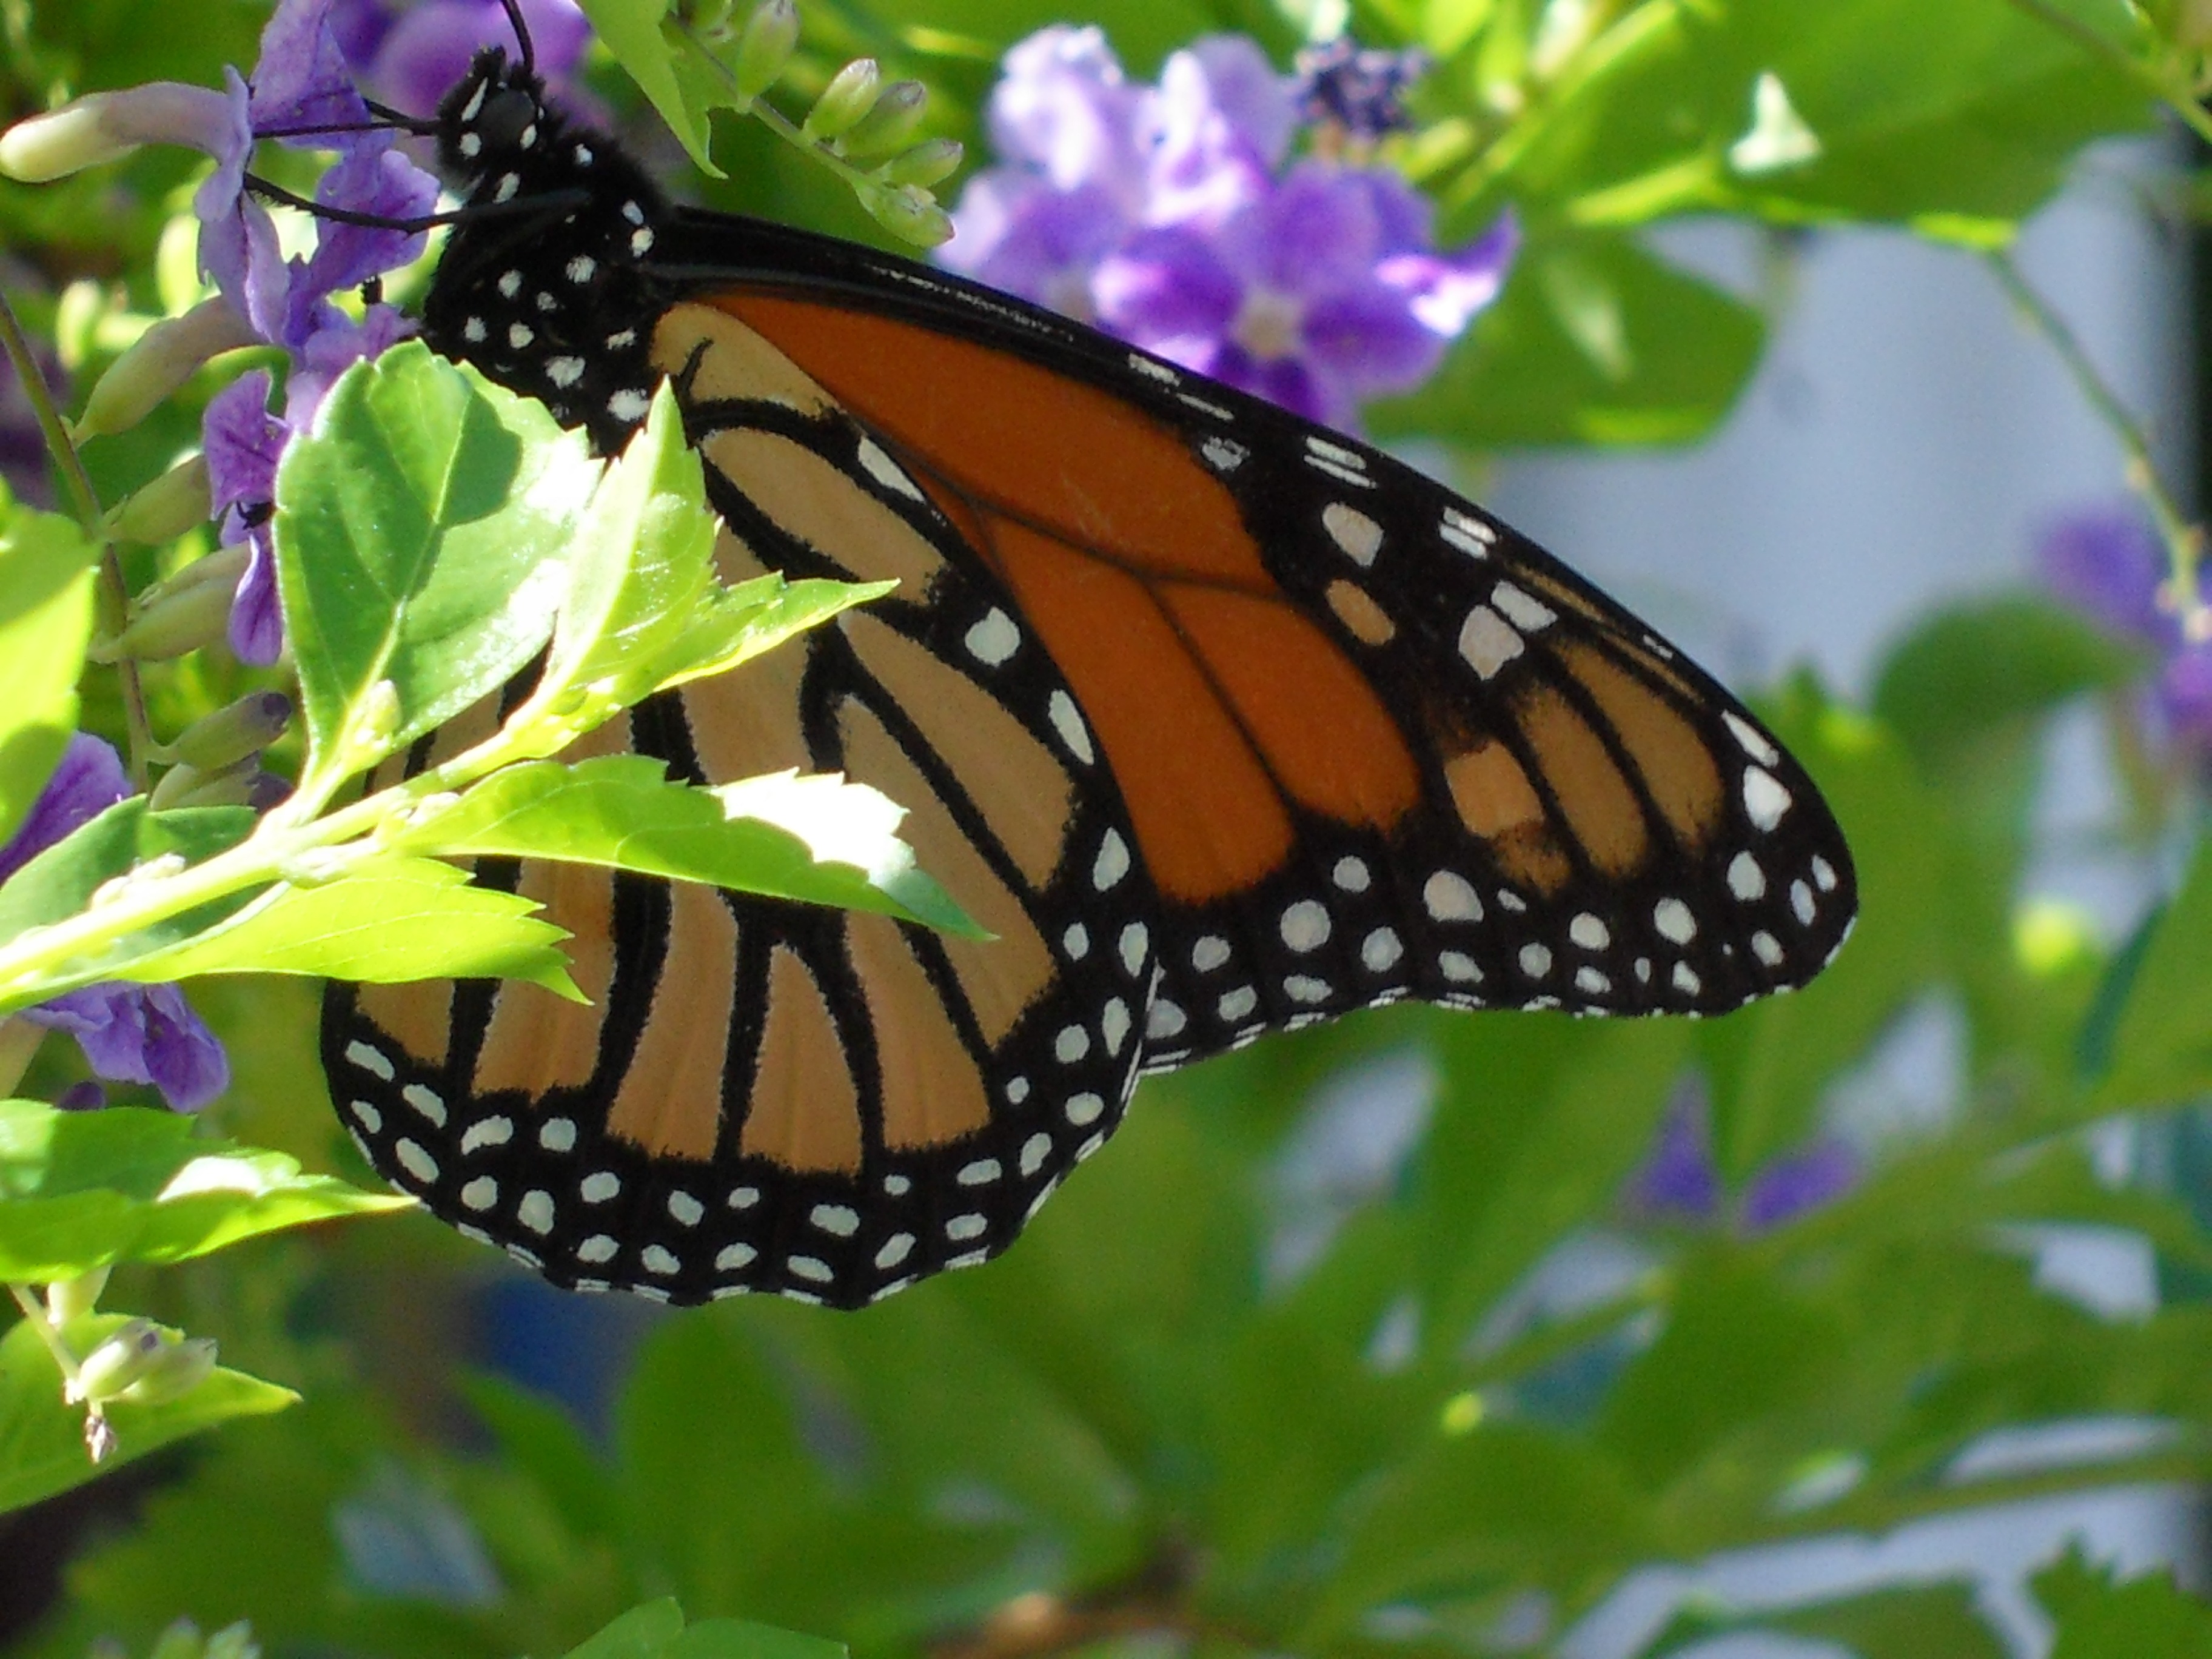
flower, animal, insect, butterfly, fauna, invertebrate, monarch butterfly, nectar, arthropod, pollinator, moths and butterflies, lycaenid